Lords Institute of Engineering & Technology

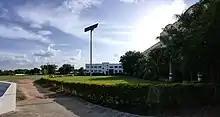
A View of Lords Institute Of Engineering And Technology

Lords Institute of Engineering and Technology (LIET; EAMCET code: ) is a self-financing Muslim Minority Autonomous Engineering College near Appa Junction, Himayath Sagar, Ranga Reddy district, Telangana, India, 11 km from Mehdipatnam.